Redfield Proctor Jr.

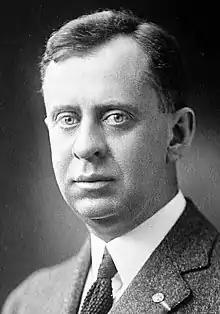

Redfield Proctor Jr. (April 13, 1879 – February 5, 1957) was an American business executive and politician who served as the 59th governor of Vermont from 1923 to 1925.